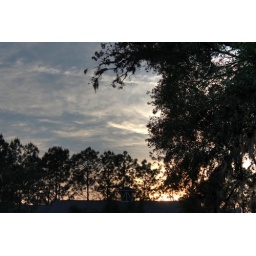
A little later in the day as more clouds rolled in and gave the sky a gray balnket.